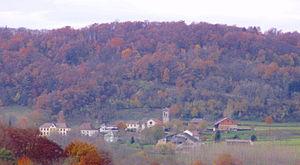
Vue d'une partie du Bourg de Velanne (Isère) avec en arrière plan le Mont Velanne.
Velanne est une commune rurale de montagne française, située dans le département de l'Isère en région Auvergne-Rhône-Alpes, en France.